SCORE (software)

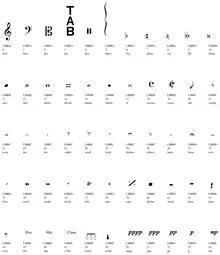
A sample of symbols from the SCORE CODE 9 library. The library consists of a number of .DRW files named sequentially: the first file is LIBRA.DRW, the second LIBRB etc. Each .DRW file in the library contains up to ten glyphs, addressable either by number or name.

SCORE version 1 was released in 1987 by Passport Designs and updated to version 2 in August 1988. The German music publisher Schott Music began using SCORE in 1988 and their in-house engraving typefaces became the basis for SCORE's symbol library. Version 2 also introduced the use of PostScript Type 1 fonts for page text.